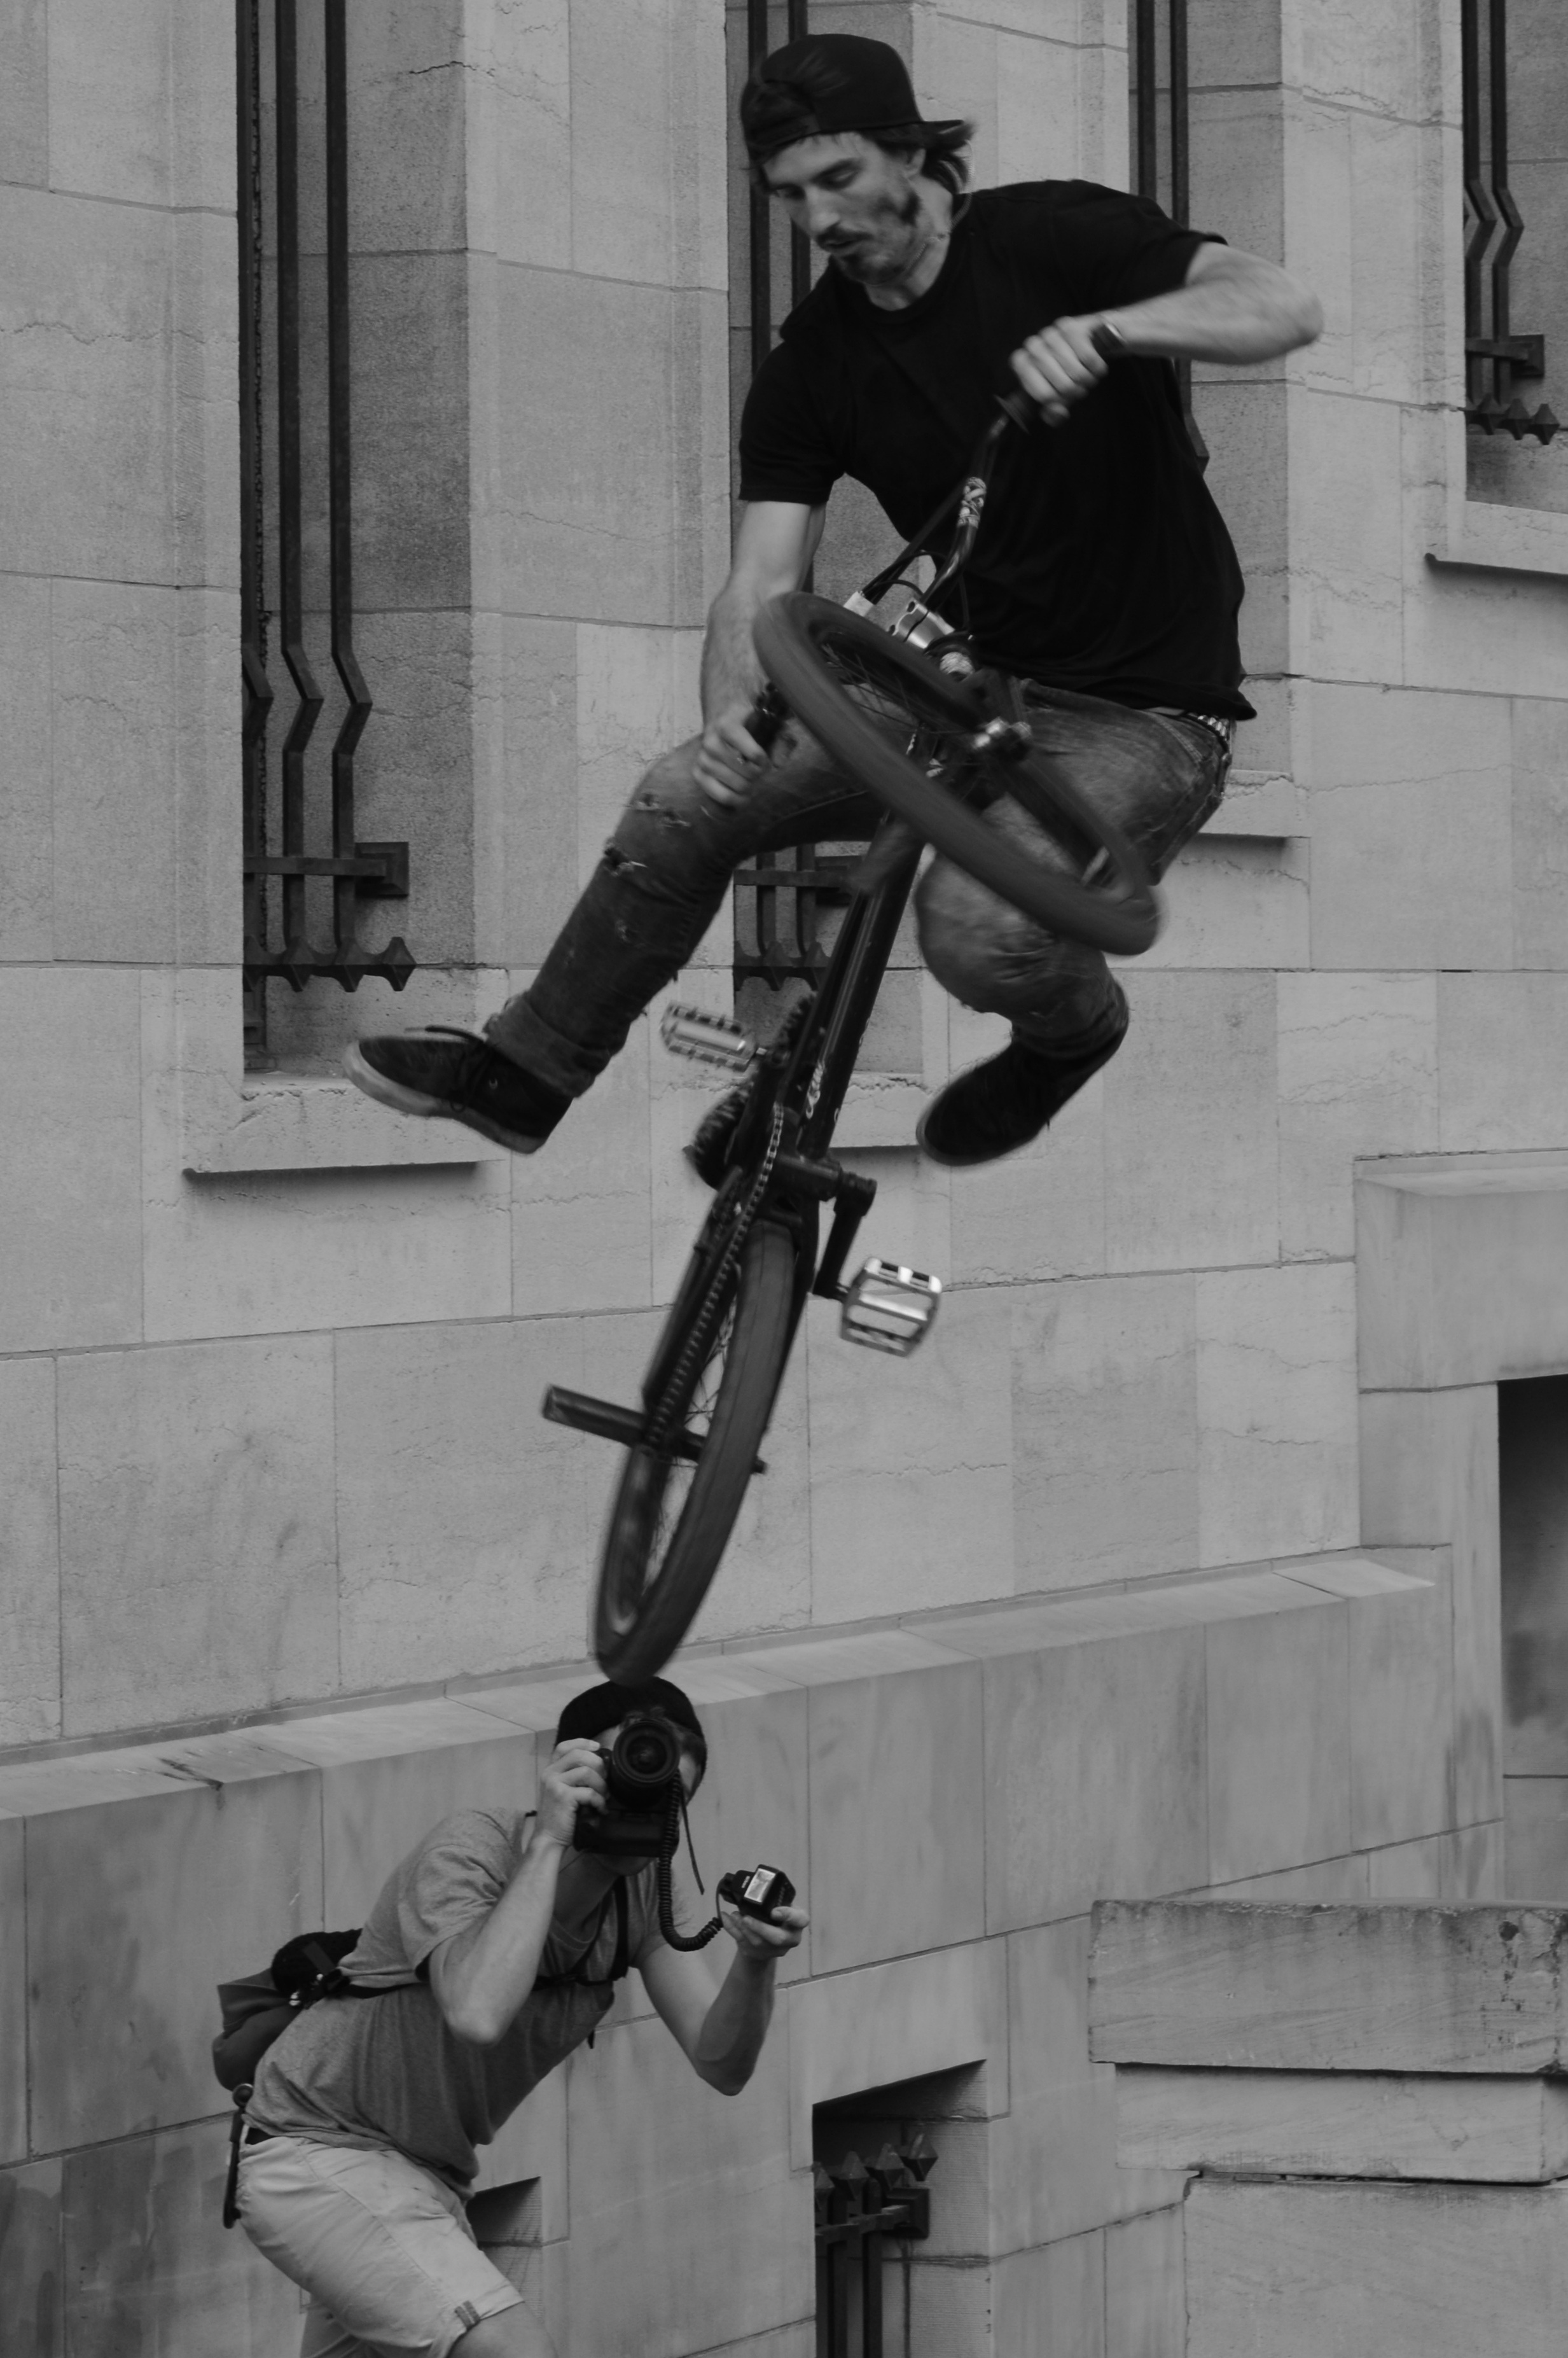
man, black and white, people, photography, photographer, bicycle, vehicle, black, monochrome, extreme sport, bmx, sports, photograph, spectacular, stunt, monochrome photography, withdrawal, cycle sport, bicycle motocross, freestyle bmx, stunt performer, flatland bmx